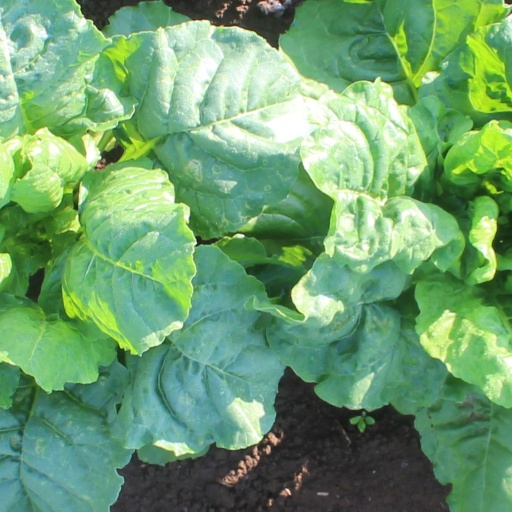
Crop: sugar beet